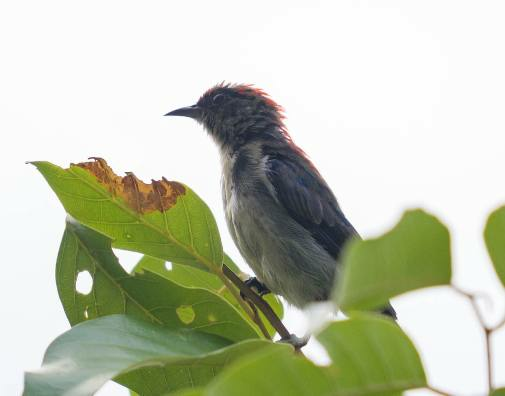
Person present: No